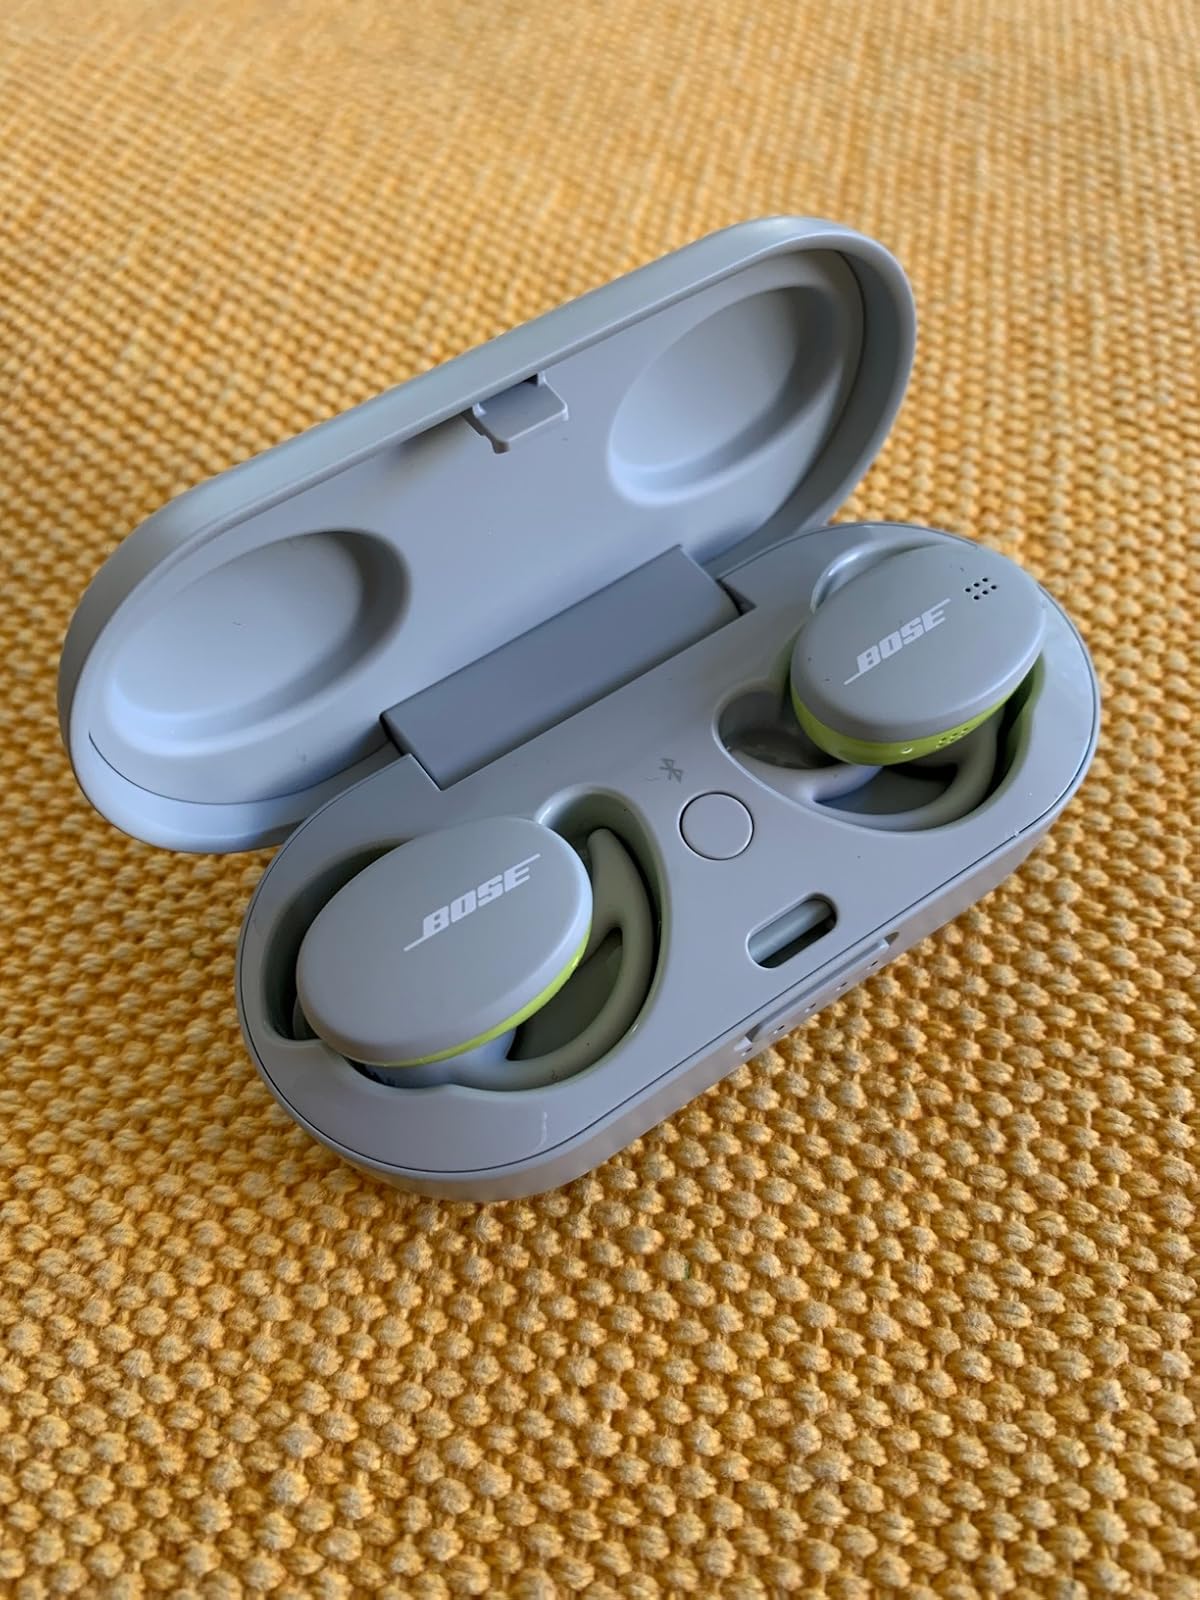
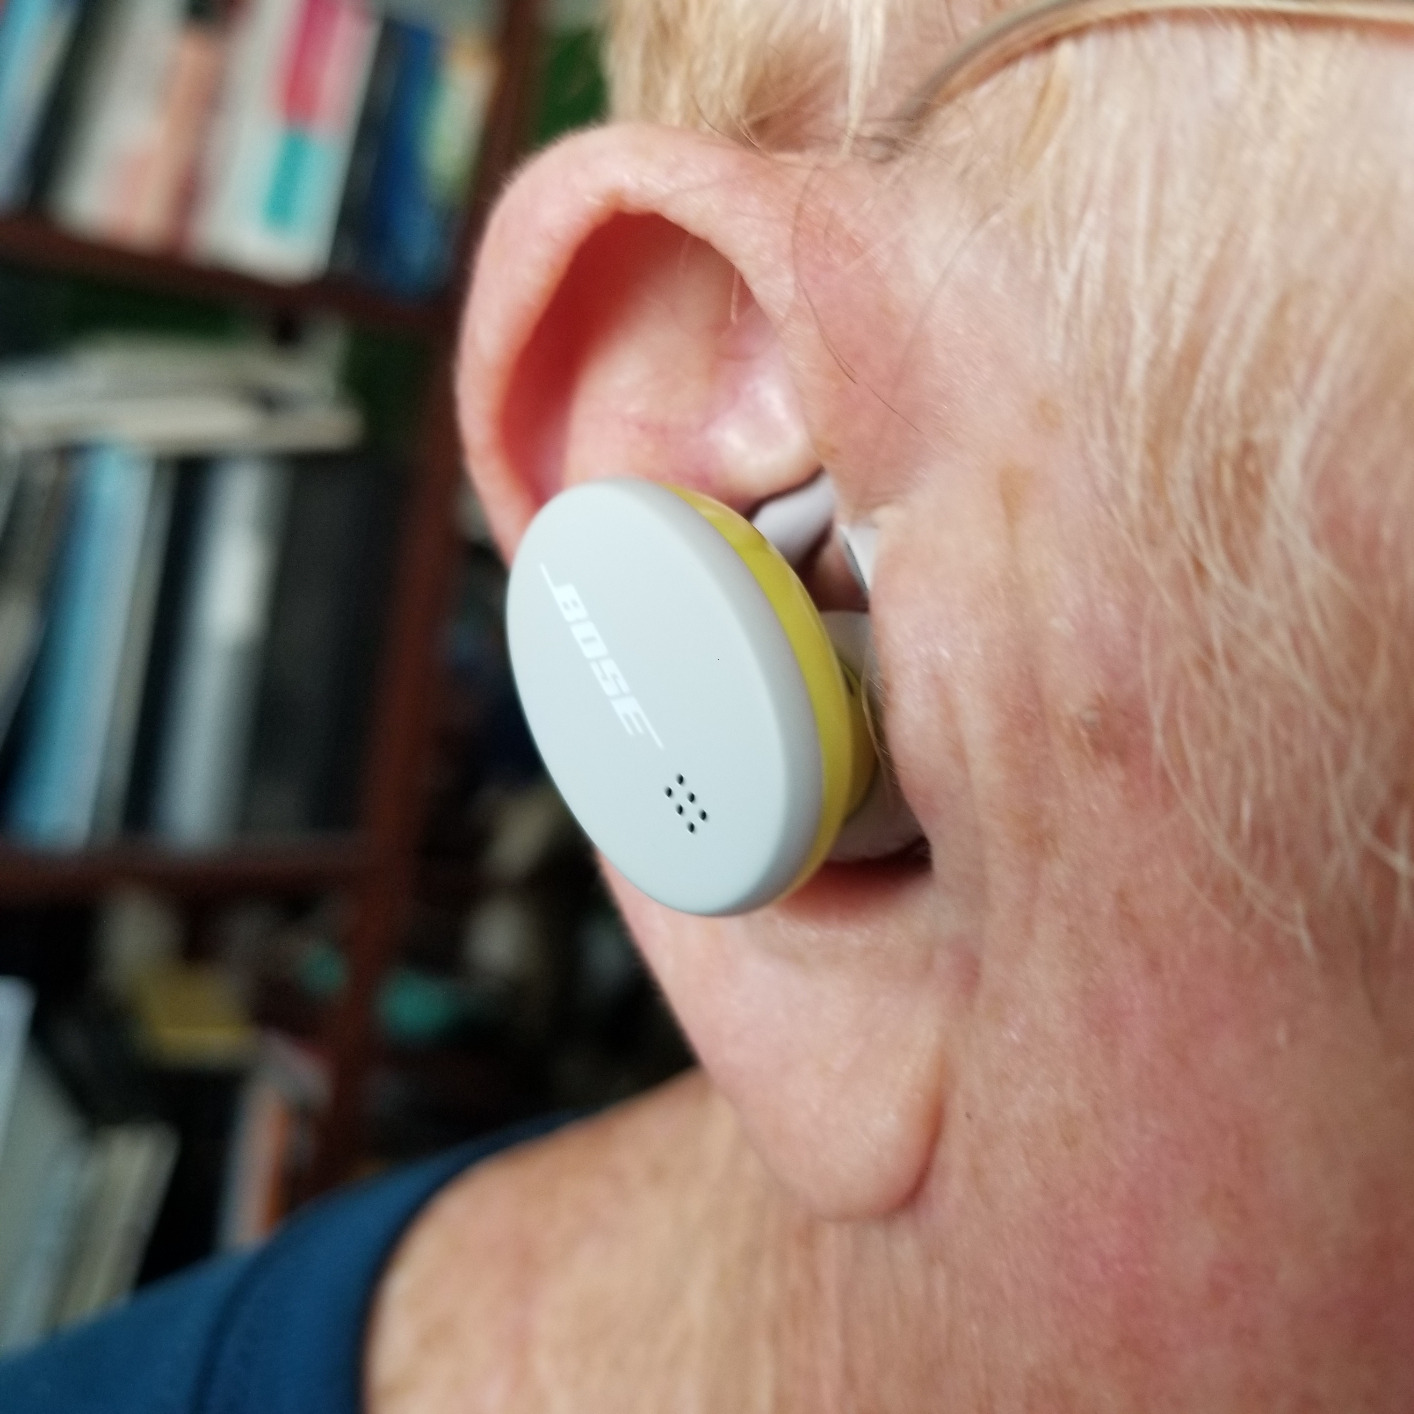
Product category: earbuds
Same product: yes